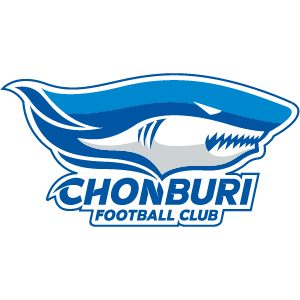
สโมสรฟุตบอลชลบุรี

| clubname = ชลบุรี เอฟซี
| image = สโมสรฟุตบอลจังหวัดชลบุรี.png
| fullname = สโมสรฟุตบอลชลบุรี
| nickname = ฉลามชล
| founded = พ.ศ. 2540 ในชื่อ "สโมสรฟุตบอลชลบุรี-สันนิบาตร สมุทรปราการ" (รวมทีม) พ.ศ. 2543 ในชื่อ "สโมสรฟุตบอลชลบุรี "(แยกออกจากสโมสรฟุตบอลสันนิบาตรฯ เพื่อเข้าร่วมการแข่งขันโปรวินเชียลลีก)
| ground = ชลบุรีสเตเดียม|ชลบุรี ไดกิ้น สเตเดียม
| capacity = 8,600
| owner = บริษัท ชลบุรี เอฟซี จำกัด
| chairman = วิทยา คุณปลื้ม
| manager = สินทวีชัย หทัยรัตนกุล
| coach = พิภพ อ่อนโม้
| league = ไทยลีก 2
| season = ไทยลีก ฤดูกาล 2566–67|2566–67
| position = ไทยลีก , อันดับที่ 14 (ตกชั้น)
| pattern_b1 = _zenit1617h
| leftarm1 = 0080ff
| body1 = 0000FF
| rightarm1 = 0080ff
| shorts1 = 0080ff
| socks1 = 0080ff
| pattern_b2 = _nikewhite
| leftarm2 = FFFFFF
| body2 = FFFFFF
| rightarm2 = FFFFFF
| shorts2 = FFFFFF
| socks2 = FFFFFF
| rightarm3=08E8DE
| body3= 08E8DE
| leftarm3=08E8DE
| shorts3=08E8DE
| socks3=08E8DE
| website =
| current = สโมสรฟุตบอลชลบุรี ในฤดูกาล 2567–2568
สโมสรฟุตบอลชลบุรี เป็นสโมสรฟุตบอลในประเทศไทย โดยเป็นสโมสรจากจังหวัดชลบุรี ปัจจุบันลงเล่นในไทยลีก 2 เคยได้ตำแหน่งชนะเลิศไทยลีก ในฤดูกาล 2550 ซึ่งปัจจุบันใช้สนามชลบุรีสเตเดียม|ชลบุรี ไดกิ้น สเตเดียม เป็นสนามเหย้าของสโมสร
== ประวัติสโมสร ==
=== ยุคเริ่มต้น ===
สโมสรฟุตบอลจังหวัดชลบุรี แต่เดิมเป็นทีมฟุตบอลเยาวชนของโรงเรียนอัสสัมชัญศรีราชา โดยมี อรรณพ สิงห์โตทอง, ธนศักดิ์ สุระประเสริฐ, สนธยา คุณปลื้ม และ วิทยา คุณปลื้ม เป็นผู้ดูแล โดยได้ส่งทีมฟุตบอลของโรงเรียนเข้าร่วมการแข่งขันในระดับเยาวชน และได้รับรางวัลชนะเลิศในหลายการแข่งขัน อาทิ การแข่งขันฟุตบอลนักเรียนกรมพลศึกษา เป็นต้น ย้อนรอย 'กว่าจะเป็นฉลามชล' 1 - ชลบุรี เอฟซี ต่อมาทางทีมฟุตบอลของโรงเรียนจึงสมัครเข้าร่วมการแข่งขัน ฟุตบอลถ้วยพระราชทาน ในนามของ ทีมฟุตบอลโรงเรียนอัสสัมชัญศรีราชา
ต่อมาเมื่อ "สมาคมสันนิบาตสงเคราะห์ จังหวัดสมุทรปราการ" ได้รับตำแหน่งรองชนะเลิศการแข่งขัน ฟุตบอลชิงถ้วยพระราชทานประเภท ข.|ฟุตบอลชิงถ้วยพระราชทานประเภท ข. ประจำปี 2539 ทางกลุ่มผู้ดูแลทีมฟุตบอลฯ ได้มีการเจรจาขอรวมทีม จึงได้ก่อตั้งเป็น สโมสรฟุตบอลชลบุรี–สันนิบาตฯ สมุทรปราการ และได้เข้าแข่งขันใน ไทยลีก 2|ดิวิชัน 1 ทำไมต้องเป็น ชลบุรี สันนิบาตร สมุทรปราการ - ไทยแลนด์สู้ๆ
=== ยุคโปรลีก ===
ต่อมาเมื่อทางสมาคมกีฬาจังหวัดชลบุรี ได้สิทธิ์เข้าร่วมแข่งขันโปรวินเชียลลีก ในปี 2543 จึงได้ออกมาก่อตั้ง ทีมฟุตบอลจังหวัดชลบุรี โดยได้แยกสโมสรฟุตบอลชลบุรี-สันนิบาตฯ สมุทรปราการ ซึ่งในขณะนั้นลงเล่นในดิวิชั่น 1 ออกจากกัน โดยผู้เล่นของทีมส่วนใหญ่ ได้นำผู้เล่นจากโรงเรียนอัสสัมชัญศรีราชา และ โรงเรียนจุฬาภรณราชวิทยาลัย|โรงเรียนจุฬาภรณราชวิทยาลัย ชลบุรี โดยในฤดูกาลแรกที่เข้าร่วมแข่งขัน (โปรวินเชียลลีก ฤดูกาล 2543/44|โปรลีก 2543/44) สโมสรจบอันดับที่ 3 ของตาราง
==== เลื่อนชั้นสู่ไทยลีก ====
ต่อมาในโปรวินเชียลลีก ฤดูกาล 2548|ฤดูกาล 2548 ทางฝ่ายจัดการแข่งขันได้มีการกำหนดให้ทีมจังหวัดที่ชนะเลิศและรองชนะเลิศ ได้สิทธิ์เลื่อนชั้นไปเล่นในไทยลีก และในปีนั้นสโมสรประสบความสำเร็จโดยได้ตำแหน่งชนะเลิศการแข่งขัน และได้สิทธิ์เลื่อนชั้นไปทำการแข่งขันในไทยแลนด์พรีเมียร์ลีกฤดูกาลถัดมา และในปีเดียวกันนั้นทางสโมสรได้เข้าร่วมการแข่งขันฟุตบอลชิงถ้วยพระราชทาน ควีนสคัพ|ฟุตบอลชิงถ้วยพระราชทานควีนสคัพ ในนามของสโมสรราชประชา และเข้าร่วมการแข่งขันสิงคโปร์คัพอีกด้วย
=== ยุคไทยลีก ===
ในไทยแลนด์พรีเมียร์ลีก ฤดูกาล 2550|ฤดูกาล 2550 สโมสรฯ ภายใต้การนำของจเด็จ มีลาภ หัวหน้าผู้ฝึกสอนในขณะนั้น สร้างประวัติศาสตร์ให้กับสโมสรและฟุตบอลในประเทศไทย|วงการฟุตบอลไทย โดยสามารถคว้าตำแหน่งชนะเลิศ ไทยลีก ได้เป็นสมัยแรก และถือว่าเป็นสโมสรฟุตบอลจังหวัด สโมสรแรกของประเทศไทยที่ทำได้ พร้อมกับได้สิทธิ์เข้าร่วมการแข่งขันเอเอฟซีแชมเปียนส์ลีก|เอเอฟซี แชมเปียนส์ลีก
==== ฤดูกาล 2551 ====
ไฟล์:Chonburi Home Kit 2008.jpg|thumb|เสื้อเหย้าของชลบุรีในฤดูกาล 2551 พร้อมตราสัญลักษณ์แบบเก่า
สโมสร ได้เริ่มต้นฤดูกาล โดยลงทำการแข่งขัน ฟุตบอลถ้วยพระราชทาน ก 2550|ฟุตบอลชิงถ้วยพระราชทาน ก. ประจำปี 2550 โดยได้ตำแหน่งชนะเลิศอีกด้วยในปีนั้น โดยเอาชนะ สโมสรฟุตบอลธนาคารกรุงไทย|สโมสรธนาคารกรุงไทย ไปได้ 1-0 จากการทำประตูของ ยูล์ โยเอส สตีเฟน บากา|จูเลียส บาก้า
ต่อมาก่อนที่ไทยแลนด์พรีเมียร์ลีก ฤดูกาล 2551|ไทยลีก 2551 จะเริ่มการแข่งขัน ในเดือนเมษายน สโมสรก็ได้เตรียมการที่จะจดทะเบียนสโมสรให้อยู่ในรูปแบบ บริษัทนิติบุคคล โดยใช้ชื่อ "บริษัท สโมสรฟุตบอลชลบุรี จำกัด" พร้อมกับจดลิขสิทธิ์ฉายาและตราสัญลักษณ์ของสโมสรด้วย ซึ่งทางบริษัท จะเข้ามาจัดการบริหารสโมสรอย่างเต็มตัว เพื่อความสะดวกในการวางงบประมาณทำทีมและแผนงานต่างๆ ชลบุรีพร้อมจดทะเบียน-แจงข่าวร้ายปล่อยฟาเบียโน่. "www.siamsport.co.th" (เรียกข้อมูล 18 เม.ย. 2551.)
ส่วนผลงานในลีกในฤดูกาลนั้น สโมสรไม่สามารถป้องกันตำแหน่งชนะเลิศไว้ได้ โดยได้แค่รองชนะเลิศ โดยสโมสรชนะเลิศในฤดูกาลนั้น คือ สโมสรฟุตบอลการไฟฟ้าส่วนภูมิภาค|สโมสรการไฟฟ้าส่วนภูมิภาค แต่ก็ยังได้สิทธิ์เข้าร่วมการแข่งขัน เอเอฟซีคัพ|เอเอฟซี คัพ ซึ่งเป็นถ้วยรองในระดับทวีปเอเชียแทน
===== เข้าร่วมแข่งขันในระดับทวีปครั้งแรก =====
สโมสรได้เข้าร่วมการแข่งขัน เอเอฟซีแชมเปียนส์ลีก|เอเอฟซี แชมเปียนส์ลีก เป็นครั้งแรก โดยจับฉลากแบ่งสาย อยู่ในสาย G ร่วมกับ เมลเบิร์น วิกตอรี (ออสเตรเลีย) กัมบะ โอซะกะ (ญี่ปุ่น) และ ช็อนนัมดรากอนส์|ชุนนัม ดรากอนส์ (เกาหลีใต้) โดยสโมสรได้เลือก สนามศุภชลาศัย เป็นสนามเหย้าแทน เนื่องเพราะ สนามสถาบันการพลศึกษา วิทยาเขตชลบุรี ไม่ผ่านมาตรฐานของสมาพันธ์ฟุตบอลเอเชีย ด้านผลงานของสโมสรในการแข่งขัน สโมสรทำผลงานได้อย่างยอดเยี่ยม โดยในช่วงสองเกมแรก สามารถบุกไปเสมอ กัมบะ โอซะกะ ได้ถึงประเทศญี่ปุ่น และกลับมาชนะ เมลเบิร์น วิกตอรี ได้ที่สนามศุภชลาศัย 3 ประตูต่อ 1
แต่ทว่า ใน 4 เกมที่เหลือ สโมสรทำผลงานได้ไม่ดีนัก โดยเก็บได้แค่คะแนนเดียว ในเกมที่เสมอกับ ชุนนัม ดรากอนส์ ทำให้สโมสร ต้องตกรอบแบ่งกลุ่มในปีนั้นด้วยอันดับสุดท้าย แต่ก็เป็นเกียรติประวัติให้กับสโมสร ที่ได้เป็นที่รู้จักในระดับเอเชียมากขึ้น
==== ฤดูกาล 2552 ====
ปี 2552 สโมสรได้มีการเปลี่ยนแปลงหัวหน้าผู้ฝึกสอน โดยได้แต่งตั้ง เกียรติศักดิ์ เสนาเมือง จาก สโมสรฟุตบอลบีบีซียู|สโมสรจุฬาฯ-สินธนา มาแทน จเด็จ มีลาภ ที่ย้ายไปเป็นหัวหน้าผู้ฝึกสอน สโมสรฟุตบอลพัทยา ยูไนเต็ด|สโมสรพัทยา ยูไนเต็ด โดยเริ่มต้นในปีนี้ ด้วยการได้ตำแหน่งชนะเลิศ ฟุตบอลถ้วยพระราชทาน ก ประจำปี 2551|ฟุตบอลชิงถ้วยพระราชทาน ก. ประจำปี 2551 ได้อีกครั้ง และเริ่มต้นการบริหารในรูปแบบนิติบุคคลขึ้น แต่ผลงานในลีกก็ยังไม่ประสบความสำเร็จ โดยทำได้เพียงตำแหน่งรองชนะเลิศอีกครั้งหนึ่ง โดยสโมสรชนะเลิศในฤดูกาลนั้น คือ สโมสรฟุตบอลเมืองทอง-หนองจอกยูไนเต็ด|สโมสรเมืองทอง-หนองจอก ยูไนเต็ด
===== เอเอฟซีคัพ 2552 =====
ไฟล์:CFC vs Kedah004.jpg|thumb|ชลบุรีพบกับเกดะห์ในเอเอฟซีคัพ 2009
สโมสรได้สิทธิร่วมแข่งขันในรายการ เอเอฟซีคัพ|เอเอฟซี คัพ ในฐานะรองชนะเลิศของลีก โดยจับฉลากแบ่งสายรอบแรก ชลบุรีได้อยู่ในสาย G โซนตะวันออก โดยอยู่ร่วมสายเดียวกับทีม ฮานอย เอซีบี (เวียดนาม) อีสเทิร์น แอธเลติก (ฮ่องกง) และ เคดาห์ (มาเลเซีย) Intriguing battles in AFC Cup 2009 จาก www.the-afc.com
ด้วยผลงานอันยอดเยี่ยมชลบุรีเข้ารอบ 16 ทีมสุดท้ายในฐานะแชมป์ของกลุ่ม G ไปเจอกับทีม พีเอสเอ็มเอส เมดาน จากประเทศอินโดนีเซีย ซึ่งชลบุรีเอาชนะไปได้ด้วยสกอร์ 4 ประตูต่อ 0 Chonburi 4-0 PSMS Medan จาก www.the-afc.com ผ่านเข้ารอบ 8 ทีมสุดท้ายได้สำเร็จ พบกับบินห์เยือง สโมสรจากเวียดนาม แต่ก็ต้องพบกับความผิดหวังเมื่อทีมตกรอบ 8 ทีมสุดท้าย
==== ฤดูกาล 2553 ====
ในปี 2553 สโมสรได้แต่งตั้ง จเด็จ มีลาภ กลับมาคุมทีมอีกครั้ง พร้อมกับย้ายสนามเหย้าจาก สนามสิรินธร ภายในโรงเรียนอัสสัมชัญศรีราชา มาที่สนามสถาบันการพลศึกษา วิทยาเขตชลบุรี โดยในฤดูกาลนี้ สโมสรจบด้วยอันดับที่ 3 ในการแข่งขัน แต่ก็ยังสามารถคว้ารางวัลชนะเลิศฟุตบอลถ้วย เอฟเอคัพ (ไทย)|มูลนิธิไทยคมเอฟเอคัพ เป็นครั้งแรก ทำให้สิทธิ์เข้าร่วมการแข่งขัน เอเอฟซีคัพ ฤดูกาล 2554
==== ฤดูกาล 2554 ====
ในปี 2554 สโมสร ได้ย้ายสนามเหย้าจาก สนาม สพล. ชลบุรี มาใช้ ชลบุรีสเตเดียม|ชลบุรี สเตเดียม โดยได้ วิทยา เลาหกุล มารับตำแหน่งผู้จัดการทีมเต็มตัว โดยทำงานร่วมกับ จเด็จ มีลาภ ซึ่งในปีเดียวกันนี้ สโมสรสามารถคว้าตำแหน่งชนะเลิศ ฟุตบอลถ้วยพระราชทานประเภท ก. ประจำปี 2553|ฟุตบอลถ้วยพระราชทาน ก. ประจำปี 2553 มาครองไว้ได้ ซึ่งถือเป็นสมัยที่สามในประวัติศาสตร์สโมสร และจบอันดับด้วยตำแหน่งรองชนะเลิศ ไทยพรีเมียร์ลีก 2554|ไทยลีก เป็นสมัยที่ 3 แต่ได้สิทธิเข้าไปเล่น รอบคัดเลือกใน เอเอฟซี แชมเปียนส์ ลีกอีกครั้ง
===== เอเอฟซีคัพ 2554 =====
ในฤดูกาลนี้ สโมสรได้สิทธิเข้าร่วมการแข่งขันอีกครั้ง จากการชนะเลิศ ไทยเอฟเอคัพ โดยผลการจับสลากแบ่งสาย สโมสรอยู่สาย H ร่วมสายกับ เปอซิปุระชัยปุระ (อินโดนีเซีย) เซาต์ไชน่า (ฮ่องกง) และ คิงฟิชเชอร์อีสต์เบงกอล (อินเดีย)
ผลการแข่งขันในรอบแบ่งกลุ่ม ปรากฏว่า สโมสรสามารถคว้าอันดับที่หนึ่งของกลุ่ม H ด้วยผลงาน ชนะ 4 เสมอ 1 และแพ้ 1 มี 13 คะแนน ได้สิทธิเข้ารอบ 16 ทีมสุดท้ายและได้สิทธิเล่นเป็นเจ้าบ้านพบกับ ศรีวิจาย่า จากอินโดนีเซีย AFC Cup - Schedule-Results จาก www.the-afc.com และสามารถเอาชนะเข้าสู่รอบ 8 ทีมสุดท้ายได้ โดยเข้าไปพบกับทีม นาซาฟ จากอุซเบกิสถาน โดยชลบุรีเป็นฝ่ายแพ้การดวลจุดโทษนาซาฟหลังประตูรวมสองนัดเท่ากัน 1 ประตู ต่อ 1 ตกรอบไปในที่สุด
==== ฤดูกาล 2555 ====
ปี 2555 สโมสร ได้มีการเปลี่ยนผู้สนับสนุนอุปกรณ์กีฬาจากเอฟบีที เป็น ไนกี้ ชลบุรี เอฟซี' จับมือ 'ไนกี้" เปิดตัวชุดแข่งใหม่สุดอลังการ จากหนังสือพิมพ์ไทยรัฐ ฉบับวันที่ 12 กุมภาพันธ์ 2555 และเริ่มเปิดฤดูกาลด้วยการป้องกันตำแหน่งคว้าตำแหน่งชนะเลิศ ฟุตบอลถ้วยพระราชทาน ก 2555|ฟุตบอลถ้วยพระราชทาน ก. ไว้ได้อีกสมัย โดยการเอาชนะจุดโทษ สโมสรฟุตบอลบุรีรัมย์ ยูไนเต็ด|สโมสรบุรีรัมย์ ยูไนเต็ด ไป 6 ประตูต่อ 5 ภายหลังเสมอในเวลา 90 นาที 2 ประตูต่อ 2 ส่วนในลีกนั้น ชลบุรีทำได้เพียงตำแหน่งรองชนะเลิศ เป็นสมัยที่ 4 ส่วนจเด็จ มีลาภ ย้ายไปเป็นผู้จัดการทีมสโมสรฟุตบอลสงขลา ยูไนเต็ด|สงขลา ยูไนเต็ด
===== เอเอฟซีแชมเปียนส์ลีก 2555 =====
ภายหลังจากเอเอฟซีปรับจำนวนทีมจากประเทศไทยให้สามารถเข้าร่วมแข่งขันในรายการเอเอฟซีแชมเปียนส์ลีกรอบแบ่งกลุ่ม 1 ทีม และรอบคัดเลือกอีก 1 ทีม ทำให้ชลบุรีได้สิทธิเข้าไปเล่นในรอบคัดเลือกเอเอฟซีแชมเปียนส์ลีกโซนตะวันออกอีกครั้ง ด้วยสาเหตุที่ว่า สโมสรฟุตบอลบุรีรัมย์ ยูไนเต็ด|บุรีรัมย์ ยูไนเต็ด คว้าตำแหน่งชนะเลิศทั้งรายการไทยพรีเมียร์ลีกและรายการเอฟเอคัพทั้งสองรายการ ทำให้ชลบุรีซึ่งได้ตำแหน่งรองชนะเลิศไทยพรีเมียร์ลีกใด้สิทธิตัวแทนของประเทศไทยอีกหนึ่งทีม โดยจะเข้าไปพบกับโปฮัง สตีลเลอร์ส จากเกาหลีใต้ ก่อนที่จะเข้าสู่รอบแบ่งกลุ่มต่อไป แต่กลับแพ้ไป 2-0 ต้องตกชั้นลงมาเล่นเอเอฟซีคัพแทน
===== เอเอฟซีคัพ 2555 =====
หลังจากที่ตกรอบคัดเลือกเอเอฟซีแชมเปียนส์ลีก จากการบุกไปแพ้ โปฮัง สตีลเลอร์ส ของเกาหลีใต้ไป 2 - 0 ชลบุรีได้สิทธ์ไปเล่นใน เอเอฟซีคัพ ซึ่งเป็นถ้วยรองของเอเอฟซีแชมเปียนส์ลีก โดยชลบุรีได้อยู่ใน กลุ่มจี ร่วมกับสโมสรฟุตบอลย่างกุ้ง ยูไนเต็ด|ย่างกุ้ง ยูไนเต็ด จากประเทศพม่า โฮม ยูไนเต็ด จากประเทศสิงคโปร์ และ ซิตี้เซนต์ แอธแลนติก จากประเทศฮ่องกง ซึ่งชลบุรี ได้แชมป์ของกลุ่มจี และ โฮม ยูไนเต็ด เป็นรองแชมป์
โดยชลบุรีสิทธ์ล่นในรอบ 16 ทีมสุดท้ายพบกับอัล ซาวร่า รองแชมป์ กลุ่มอี จากประเทศอิรัก ทำการแข่งขันในวันที่ 22 พฤษภาคม พ.ศ. 2555 เวลา 19.00 (ตามท้องถิ่น) ที่ ชลบุรีสเตเดียม จังหวัดชลบุรี ประเทศไทย ผลปรากฏว่า ชลบุรี ชนะ อัล ซาวร่า ไปได้ 1 - 0 จากประตูของ พิภพ อ่อนโม้ ในนาทีที่ 8 จึงผ่านเข้ารอบไปสู่รอบ 8 ทีมสุดท้ายต่อไป "พิภพฮีโร่ ชลบุรีเฉือนอัลซาวร่า 1-0 ลิ่วแปดทีมเอเอฟซีคัพ
ชลบุรีได้ไปเจอกับสโมสรกีฬาอัลชอร์ตา จากประเทศซีเรีย โดยรอบแรกเล่นที่ชลบุรีสเตเดียม ผลปรากฏว่าชลบุรีแพ้ไป 2 - 1 ทั้งที่นำไปก่อนตั้งแต่นาทีที่ 3 จาก ตีอาโก คุนญา "ฉลามชลเซ็ง อัลชอร์ต้าบุกเฉือน 2 - 1 ลุ้นรอบสองเอเอฟซีคัพ และรอบสองได้ไปเล่นที่สนาม ปรินทส์ โมฮัมเหม็ด สเตเดียม ที่ ประเทศจอร์แดน เนื่องจากสนามเหย้าของอัลชอร์ต้าซึ่งอยู่ในประเทศซีเรีย ในเมืองดามัสกัสได้มีเหตุการณ์ทางการเมืองเกิดขึ้น ทางเอเอฟซีจึงปรับให้มาเล่นที่สนามของประเทศจอร์แดนแทน ซึ่งผลปรากฏว่าครบ 90 นาที ชลบุรีนำอยู่ 2 - 1 แต่รวมสกอร์แล้วยังเสมออยู่ 3 - 3 เลยต้องต่อเวลาพิเศษไป ผลปรากฏว่าชลบุรีได้ 2 ประตู จากติอาโก คุนญา ในช่วงต่อเวลาพิเศษ ครบ 120 นาที ชลบุรีจึงบุกไปชนะได้ 4 - 2 รวมสกอร์จากนัดแรก ชลบุรีชนะไป 5 - 4 โดยรอบก่อนรอบรองชนะเลิศ ชลบุรีจะได้พบทีม สโมสรฟุตบอลอาร์บิล จากประเทศอิรัก "คุนญ่าแฮตทริกฉลามชลบุกดับอัลชอร์ต้า 4 - 2 หลังต่อเวลา ลิ่วตัดเชือก ซึ่งนัดแรกชลบุรีบุกไปแพ้ถึง 1 - 4 และนัดที่สองได้กลับมาเล่นที่ชลบุรีก็แพ้ไปด้วยสกอร์เดิม 1 - 4 รวมผลสองนัดชลบุรีตกรอบไปด้วยสกอร์รวม 8 - 2 คว้าอันดับ 3 ไปครอง
==== ฤดูกาล 2556 ====
ปี 2556 สโมสรเปิดตัววรวุฒิ ศรีมะฆะ เป็นหัวหน้าผู้ฝึกสอนคนใหม่ พร้อมกันนี้ได้แต่งตั้งเทิดศักดิ์ ใจมั่น ขึ้นโค้ชและผู้เล่นอีกตำแหน่งหนึ่ง ในปีนี้จบฤดูกาลด้วยดันดับสามในลีกแต่ได้สิทธิในการเข้าร่วมรายการเอเอฟซีแชมเปียนส์ลีกในรอบคัดเลือกรอบสอง ขณะเดียวกัน วิทยา เลาหกุล ได้ประกาศลาออกจากการคุมทีมและขึ้นไปดำรงตำแหน่งประธานพัฒนาเทคนิคตามเดิม โดยแต่งตั้ง มะซะฮิโระ วะดะ จากวิสเซล โคเบะ เข้ามาทำหน้าที่แทนนายใหญ่_ต้อนรับ_วาดะ_กุนซือใหม่_ฉลามชล_เซ็น_1_ปี/ นายใหญ่ ต้อนรับ วาดะ กุนซือใหม่ ฉลามชล เซ็น 1 ปี "chonburifootballclub.com". สโมสรฟุตบอลชลบุรีเอฟซี.
==== ฤดูกาล 2557 ====
ปี 2557 สโมสรภายใต้การคุมทีมของมะซะฮิโระ วะดะ จบฤดูกาลในตำแหน่งรองชนะเลิศทั้งรายการไทยพรีเมียร์ลีกและรายการไทยคมเอฟเอคัพ โดยพ่ายให้กับบางกอกกล๊าส 1-0 ภายหลังมะซะฮิโระ วะดะ ประกาศลาออกจากตำแหน่งผู้จัดการทีม มติผู้บริหารตัดสินใจดึง จเด็จ มีลาภ กลับมาคุมทีมอีกครั้ง
==== ฤดูกาล 2558 ====
ปี 2558 สโมสรที่ได้จเด็จ มีลาภ กลับมาคุมทีมอีกครั้ง พาทีมจบฤดูกาลในอันดับที่สี่ แต่ได้สิทธิในการเข้าร่วมรายการเอเอฟซีแชมเปียนส์ลีกในรอบเพลย์ออฟ รอบสองแทน สโมสรฟุตบอลสุพรรณบุรี ที่ขาดคุณสมบัติเข้าร่วมรายการนี้เนื่องจากติดปัญหาเรื่องคลับไลเซนซิ่ง โดยหลังจบนัดสุดท้ายของฤดูกาลที่ชลบุรีเปิดบ้านพ่ายให้กับ สโมสรฟุตบอลสระบุรี 0-3 จเด็จ มีลาภ ได้ประกาศลาออกจากตำแหน่งผู้จัดการทีมทันที
=== ยุคปัจจุบัน ===
ไฟล์:Chonburi FC 2016.jpg|thumb|ผู้เล่นชลบุรีในนัดที่ออกไปเยือนสโมสรฟุตบอลเมืองทอง ยูไนเต็ด|เมืองทอง ยูไนเต็ดเมื่อฤดูกาล 2559
สโมสร ได้มีการปรับเปลื่ยนนโยบายการพัฒนาสโมสร โดยเน้นใช้ผู้เล่นเยาวชนของสโมสรมากขึ้น โดยได้เริ่มต้นตั้งแต่ฤดูกาล 2556 โดยส่ง สโมสรฟุตบอลพานทอง|สโมสรพานทอง เข้าร่วมการแข่งขันฟุตบอลในระดับ ไทยลีก 4|ดิวิชัน 2 โดยนำนักฟุตบอลเยาวชนเข้าร่วม และพัฒนา ต่อยอดสู่สโมสรในอนาคต ต่อมาใน
==== ฤดูกาล 2559 ====
สโมสรฟุตบอลชลบุรีในฤดูกาล 2559|ฤดูกาล 2559 ได้แต่งตั้ง เทิดศักดิ์ ใจมั่น ขึ้นเป็นผู้จัดการทีมคนใหม่ของสโมสร ฉลามชล ประกาศ ตั้ง เทิดศักดิ์ นั่งแท่น ผจก.ทีม "chonburifootballclub.com". สโมสรฟุตบอลชลบุรีเอฟซี. และพร้อมกับดันนักฟุตบอลเยาวชนของสโมสรขึ้นสู่ ทีมชุดใหญ่ โดยผลงานในปีนี้ จบอันดับที่ 5 แข่ง 31 นัดมี 51 คะแนน
โดยในปีนี้ถือเป็นครั้งแรกที่ไทยลีกแข่งไม่จบฤดูกาล หลังจากสมาคมกีฬาฟุตบอลแห่งประเทศไทยฯ ประกาศยุติการแข่งขันในวันที่ 14 ตุลาคม พ.ศ. 2559 หลังจากมีการแข่งขันไปแล้ว 31 เกม เพื่อถวายความอาลัยแด่พระบาทสมเด็จพระปรมินทรมหาภูมิพลอดุลยเดช
==== ฤดูกาล 2560 ====
ใน สโมสรฟุตบอลชลบุรีในฤดูกาล 2560|ฤดูกาล 2560 จบอันดับที่ 7 แข่ง 34 นัดมี 53 คะแนน ทำให้ เทิดศักดิ์ ใจมั่น ประกาศลาออกจากตำแหน่งหลังสิ้นสุดฤดูกาล
==== ฤดูกาล 2561 ====
ผู้บริหารแต่งตั้ง โกรัน บาร์ยัคทาเรวิช ดำรงตำแหน่งผู้จัดการทีม 'ฉลามชล' แต่งตั้งกุนซือชาวเยอรมัน กุมบังเหียนคนใหม่ จากเว็บไซต์หนังสือพิมพ์ไทยรัฐ วันที่ 5 มกราคม 2561และแต่งตั้ง เทิดศักดิ์ ใจมั่น ดำรงตำแหน่งผู้ช่วย ต่อมา โกรันได้ลาออกจากตำแหน่งCite web|title=เหตุผลส่วนตัว!ชลบุรีแถลงแยกทางโกรัน Goal.com|website=www.goal.com และได้แต่งตั้ง จักรพันธ์ ปั่นปี ขึ้นเป็นหัวหน้าผู้ฝึกสอนแทน จบที่อันดับ 9 แข่ง 34 นัด มี 46 คะแนน ในฤดูกาลนั้น
==== ฤดูกาล 2562 ====
ในฤดูกาล 2562 ทีมมีผลงานไม่ค่อยดีนักโดยหลังจากการแข่งขันทั้งสิ้น 13 นัด ทีมตกอยู่ในอันดับ 10 ของตาราง และตกรอบรายการเอฟเอคัพ จักรพันธ์ ปั่นปี จึงตัดสินใจลาออกจากตำแหน่ง เมื่อวันที่ 31 พฤษภาคม 2562 แสดงสปิริต! “โค้ชโบ้” ประกาศลาออกจากกุนซือใหญ่ “ฉลามชล” ต่อมาบอร์ดบริหารสโมสรตัดสินใจแต่งตั้งสะสม พบประเสริฐ ขึ้นเป็นหัวหน้าผู้ฝึกสอนแทน "โค้ชเตี้ย" สะสม พบประเสริฐ คุมทัพ "ฉลามชล" สะสม พบประเสริฐ ได้ดึงตัวนักเตะมากประสบการณ์ เช่น ดัสกร ทองเหลา ธีรเทพ วิโนทัย สมปอง สอเหลบ มงคล นามนวด และสินทวีชัย หทัยรัตนกุล กลับมาช่วยประคองนักเตะเยาวชนที่มีอยู่ในทีม และสามารถจบที่อันดับ 7 มี 40 คะแนน ในฤดูกาลนั้น
==== ฤดูกาล 2563/2564 ====
ชลบุรี เอฟซี ยังมีผลงานไม่ดีต่อเนื่องจากฤดูกาลที่แล้ว โดยแข่งไปทั้งสิ้น 30 นัด มี 32 คะแนน จบอันดับที่ 12 ของฤดูกาล แต่สามารถเข้าไปถึงนัดชิงชนะเลิศรายการเอฟเอคัพ ได้สำเร็จ และจบด้วยการเป็นรองแชมป์
==== ฤดูกาล 2564/2565 ====
ชลบุรี เอฟซี เริ่มต้นฤดูกาลได้ดีในเลกแรก แข่งไป 15 นัด มี 28 คะแนน เป็นอันดับ 3 ในเลกแรก ทว่าหลังจบเลกแรกสโมสรมีความจำเป็นต้องขาย วรชิต กนิตศรีบำเพ็ญ ไป สโมสรฟุตบอลบีจี ปทุม ยูไนเต็ด|บีจี ปทุมยู ไนเต็ด เพื่อพยุงสภาพคล่องทางการเงินของสโมสรจากผลกระทบจากวิกฤติไวรัสโควิด-19 และการบาดเจ็บของเดนนิส มูริลลู กองหน้าคนสำคัญ ทำให้ในครึ่งฤดูกาลหลังผลการแข่งขันจึงตกลงเมื่อเทียบกับเลกแรก แต่ยู บย็อง-ซู ก็มีฟอร์มการเล่นที่ดีขึ้น สามารถประคองทีมจบฤดูกาลในอันดับที่ 7 ในส่วนของบอลถ้วยสามารถเข้าถึงรอบรองชนะเลิศรายการไทยลีกคัพ
==== ฤดูกาล 2566/2567 ====
เมื่อจบฤดูกาลนี้ ชลบุรี เอฟซี ต้องตกลงไปแข่งในไทยลีก 2 เป็นครั้งแรกในรอบ 18 ปีนับตั้งแต่สโมสรได้เลื่อนชั้นขึ้นมาเล่นในไทยลีกตั้งแต่ไทยแลนด์พรีเมียร์ลีก ฤดูกาล 2549|ฤดูกาล 2549
=== สัญลักษณ์สโมสร ===
ในวันที่ 23 ธันวาคม พ.ศ. 2555 ณ สนามชลบุรีสเตเดียม สโมสรฟุตบอลชลบุรีได้จัดพิธีเปิดตัวสัญลักษณ์สโมสรใหม่ ทดแทนสัญลักษณ์แบบเดิมที่ใช้งานมายาวนานนับสิบปี ทั้งนี้นายวิทยา คุณปลื้ม ประธานสโมสร ได้กล่าวถึงสาเหตุของการเปลี่ยนแปลงในครั้งนี้ว่าต้องการปรับปรุงภาพลักษณ์ของสโมสรให้มีความเป็นมืออาชีพพร้อมเข้าสู่การแข่งขันในระดับนานาชาติ จึงต้องมีการพัฒนาสัญลักษณ์สโมสรให้มีความเป็นสากลและมีเอกลักษณ์ของตัวเองCite web|title=ชลบุรีเผยโฉมโลโก้ใหม่"ฉลามแนวโหด" Goal.com|website=www.goal.com
ไฟล์:Chonburi SA.png|2543
ไฟล์:Chonburi 2000.png|2544 – 2545
ไฟล์:Chonburi 2005.png|2548
ไฟล์:Chonburi FC.svg|2549 - 2554
ไฟล์:สโมสรฟุตบอลจังหวัดชลบุรี.png|2555 – ปัจจุบัน
== สถิติ ==
=== ผลงานของสโมสรในแต่ละฤดูกาล ===
| class="wikitable" style="text-align: center"
|-
! rowspan="2" |ฤดูกาล
! colspan="9" |ลีก Select link to season required from chronological list.
! rowspan="2" |ไทยเอฟเอคัพ|เอฟเอคัพ
! rowspan="2" |ไทยลีกคัพ|ลีกคัพ
! rowspan="2" |ควีนสคัพ (ฟุตบอล)|ควีนสคัพ
! rowspan="2" |ฟุตบอลถ้วยพระราชทาน|ถ้วยพระราชทาน ก
! colspan="2" |สมาพันธ์ฟุตบอลเอเชีย#%E0%B8%81%E0%B8%B2%E0%B8%A3%E0%B9%81%E0%B8%82%E0%B9%88%E0%B8%87%E0%B8%82%E0%B8%B1%E0%B8%99|การแข่งขันระดับเอเชีย
! colspan="2" |ผู้ทำประตูสูงสุด
|-
!ระดับลีก
!แข่ง
!ชนะ
!เสมอ
!แพ้
!ได้
!เสีย
!แต้ม
!อันดับ
!เอเอฟซีแชมเปียนส์ลีก
!เอเอฟซีคัพ
!ชื่อ
!ประตู
|-
!2543/44
|โปรวินเชียลลีก ฤดูกาล 2543/44|โปรลีก
|22
|13
|5
|4
|30
|16
|44
| bgcolor="#deb678" |อันดับ 3
|–
|–
|–
|–
|–
|–
|
|
|-
! rowspan="2" |2545
| rowspan="2" |โปรวินเชียลลีก ฤดูกาล 2545|โปรลีก
|10
|4
|5
|1
|15
|7
|17
| style="background:#dfd |อันดับ 2 "(สาย เอ)"
| rowspan="2" |&nbsp;–
| rowspan="2" |&nbsp;–
| rowspan="2" |&nbsp;–
| rowspan="2" |&nbsp;–
| rowspan="2" |&nbsp;–
| rowspan="2" |&nbsp;–
| rowspan="2" |นิกร อนุวรรณ
| rowspan="2" |10
|-
|10
|5
|3
|2
|17
|12
|18
| style="background:silver;" |รองชนะเลิศ
|-
!2546
|โปรวินเชียลลีก ฤดูกาล 2546|โปรลีก
|22
|12
|5
|5
|62
|30
|32
| bgcolor="#deb678" |อันดับ 3
|&nbsp;–
|&nbsp;–
|&nbsp;–
|&nbsp;–
|&nbsp;–
|&nbsp;–
|วีระพงษ์ ศรีเพชร
|20
|-
!2547
|โปรวินเชียลลีก ฤดูกาล 2547|โปรลีก
|18
|5
|6
|7
|26
|26
|21
|อันดับ 7
|&nbsp;–
|&nbsp;–
|&nbsp;–
|&nbsp;–
|&nbsp;–
|&nbsp;–
|วีระพงษ์ ศรีเพชร
|6
|-
!2548
|โปรวินเชียลลีก ฤดูกาล 2548|โปรลีก
|22
|16
|3
|3
|57
|19
|51
| bgcolor="gold" |ชนะเลิศ
|&nbsp;–
|&nbsp;–
|&nbsp;–
|&nbsp;–
|&nbsp;–
|&nbsp;–
|พิภพ อ่อนโม้
|14
|-
!2549
|ไทยแลนด์พรีเมียร์ลีก 2549|ไทยลีก
|22
|5
|12
|5
|29
|28
|27
|อันดับ 8
|&nbsp;–
|&nbsp;–
|&nbsp;–
|&nbsp;–
|&nbsp;–
|&nbsp;–
|พิภพ อ่อนโม้
|7
|-
!2550
|ไทยแลนด์พรีเมียร์ลีก 2550|ไทยลีก
|30
|19
|6
|5
|50
|25
|63
| bgcolor="gold" |ชนะเลิศ
|&nbsp;–
|&nbsp;–
|&nbsp;–
|&nbsp;–
|&nbsp;–
|&nbsp;–
|พิภพ อ่อนโม้
|16
|-
!2551
|ไทยแลนด์พรีเมียร์ลีก 2551|ไทยลีก
|30
|15
|14
|1
|34
|14
|59
| style="background:silver;" |รองชนะเลิศ
|&nbsp;–
|&nbsp;–
|&nbsp;–
| bgcolor="gold" |ชนะเลิศ
|เอเอฟซีแชมเปียนส์ลีก|แบ่งกลุ่ม
|&nbsp;–
|พิภพ อ่อนโม้
|5
|-
!2552
|ไทยแลนด์พรีเมียร์ลีก 2552|ไทยลีก
|30
|18
|8
|4
|50
|30
|62
| style="background:silver;" |รองชนะเลิศ
|รอบ 16 ทีม
|
|รอบรองชนะเลิศ
| bgcolor="gold" |ชนะเลิศ
|
|เอเอฟซีคัพ|ก่อนรองชนะเลิศ
|โคเน่ โมฮัมเหม็ด
|14
|-
!2553
|ไทยพรีเมียร์ลีก 2553|ไทยลีก
|30
|17
|9
|4
|57
|28
|60
| bgcolor="#deb678" |อันดับ 3
| bgcolor="gold" |ชนะเลิศ
|รอบ 2
|รอบรองชนะเลิศ
|
|
|
|พิภพ อ่อนโม้
|10
|-
!2554
|ไทยพรีเมียร์ลีก 2554|ไทยลีก
|34
|20
|9
|5
|58
|29
|69
| style="background:silver;" |รองชนะเลิศ
|รอบ 5
|รอบรองชนะเลิศ
| rowspan=14 | "ยกเลิกการแข่งขัน"
| bgcolor="gold" |ชนะเลิศ
|
|เอเอฟซีคัพ|ก่อนรองชนะเลิศ
|พิภพ อ่อนโม้
|15
|-
!2555
|ไทยพรีเมียร์ลีก 2555|ไทยลีก
|34
|21
|7
|6
|65
|33
|70
| style="background:silver;" |รองชนะเลิศ
|รอบ 3
|ก่อนรองชนะเลิศ
| bgcolor="gold" |ชนะเลิศ
|
||เอเอฟซีคัพ|รอบรองชนะเลิศ
|พิภพ อ่อนโม้
|14
|-
!2556
|ไทยพรีเมียร์ลีก 2556|ไทยลีก
|32
|18
|8
|6
|61
|35
|62
| bgcolor="#deb678" |อันดับ 3
|รอบ 3
|ก่อนรองชนะเลิศ
| -
| -
| -
|ตีอากู คุนญา
|13
|-
!2557
|ไทยพรีเมียร์ลีก 2557|ไทยลีก
|38
|21
|13
|4
|62
|33
|76
| style="background:silver;" |รองชนะเลิศ
| style="background:silver;" |รองชนะเลิศ
|รอบ 16 ทีมสุดท้าย
| -
| -
| -
|ตีอากู คุนญา
|20
|-
!2558
|ไทยพรีเมียร์ลีก 2558|ไทยลีก
|34
|15
|12
|7
|62
|44
|57
|อันดับ 4
|รอบ 8 ทีมสุดท้าย
|รอบ 16 ทีมสุดท้าย
| -
| เอเอฟซีแชมเปียนส์ลีก 2015 รอบคัดเลือกเพลย์ออฟ#รอบเพลย์ออฟ|รอบเพลย์ออฟ
| -
|ตีอากู คุนญา
|17
|-
!2559
|ไทยพรีเมียร์ลีก 2559|ไทยลีก
|31
|14
|9
|8
|52
|33
|51
|อันดับ 5
| bgcolor="gold" |ชนะเลิศ
|รอบ 16 ทีมสุดท้าย
| -
| เอเอฟซีแชมเปียนส์ลีก 2016 รอบคัดเลือกเพลย์ออฟ#รอบเพลย์ออฟ|รอบเพลย์ออฟ
| -
|โรดรีกู แวร์จีลีอู
|15
|-
!2560
|ไทยลีก ฤดูกาล 2561|ไทยลีก
|34
|15
|8
|11
|59
|59
|53
|อันดับ 7
|รอบแรก
|รอบ 16 ทีมสุดท้าย
| -
| -
| -
|เรนัน มาร์เกวซ
|27
|-
!2561
|ไทยลีก ฤดูกาล 2561|ไทยลีก
|34
|13
|7
|14
|45
|53
|46
|อันดับ 9
|รอบ 8 ทีมสุดท้าย
|รอบ 8 ทีมสุดท้าย
| -
| -
| -
|วรชิต กนิตศรีบำเพ็ญ
|12
|-
!2562
|ไทยลีก ฤดูกาล 2562|ไทยลีก
|30
|11
|7
|12
|43
|45
|40
|อันดับ 7
|ช้าง เอฟเอคัพ 2562|รอบ 64 ทีมสุดท้าย
|โตโยต้า ลีกคัพ 2562|รอบ 32 ทีมสุดท้าย
| –
| –
| –
|ลูเคียน อาราอูโฌ จี อัลเมดา
|11
|-
!2563–64
|ไทยลีก ฤดูกาล 2563–64|ไทยลีก
|30
|9
|5
|16
|30
|46
|32
|อันดับ 12
| style="background:silver;" | ช้าง เอฟเอคัพ 2563–64|รองชนะเลิศ
|ยกเลิกการแข่งขัน
| –
| –
| –
|ไคอง (นักฟุตบอล)|ไคอง
|6
|-
!2564–65
|ไทยลีก ฤดูกาล 2564–65|ไทยลีก
|30
|12
|8
|10
|50
|40
|44
|อันดับ 7
|ช้าง เอฟเอคัพ 2564–65#รอบ 32 ทีมสุดท้าย|รอบ 32 ทีมสุดท้าย
|รีโว่ ลีกคัพ 2564–65|รอบรองชนะเลิศ
| –
| –
| –
|ยู บย็อง-ซู
|12
|-
!2565–66
|ไทยลีก ฤดูกาล 2565–66|ไทยลีก
|30
|13
|4
|13
|46
|38
|43
|อันดับ 6
|ช้าง เอฟเอคัพ 2565–66#รอบ 64 ทีมสุดท้าย|รอบ 64 ทีมสุดท้าย
|รีโว่ คัพ 2565–66#รอบ 32 ทีมสุดท้าย|รอบ 32 ทีมสุดท้าย
| –
| –
| –
|:en:Danilo Alves (footballer, born 1991)|ดานีลู อัลวิส
|14
|-
!2566–67
| bgcolor="#fcc" |ไทยลีก ฤดูกาล 2566–67|ไทยลีก
|30
|7
|9
|14
|33
|52
|30
|อันดับ 14
|ช้าง เอฟเอคัพ 2566–67#รอบก่อนรองชนะเลิศ|รอบก่อนรองชนะเลิศ
|รีโว่ คัพ 2566–67#รอบ 16 ทีมสุดท้าย|รอบ 16 ทีมสุดท้าย
| –
| –
| –
|:en:Willian Lira|วีลียัง ลีรา
|15
|-
!2567–68
|ไทยลีก 2 ฤดูกาล 2567–68|ไทยลีก 2
|
|
|
|
|
|
|
|
|
|
| –
| –
| –
|
|
|

=== ผลงานระดับทวีป ===
| class="wikitable"
|-
! style="color:white; background:blue;"| ฤดูกาล
! style="color:white; background:blue;"| การแข่งขัน
! style="color:white; background:blue;"| รอบ
! style="color:white; background:blue;"| คู่แข่ง
! style="color:white; background:blue;"| เหย้า
! style="color:white; background:blue;"| เยือน
! style="color:white; background:blue;"| รวม
|-
| rowspan="3"| 2551
| rowspan="3"| เอเอฟซีแชมเปียนส์ลีก 2008|เอเอฟซีแชมเปียนส์ลีก
| rowspan="3"| รอบแบ่งกลุ่ม
| กัมบะ โอซากะ
| style="text-align:center; background:#FFDDDD;"|0–2
| style="text-align:center; background:#FFFFDD;"|1–1
| rowspan="3" align="center"|อันดับที่ 4
|-
| สโมสรฟุตบอลเมลเบิร์นวิกตอรี|เมลเบิร์นวิกตอรี
| style="text-align:center; background:#DDFFDD;"|3–1
| style="text-align:center; background:#FFDDDD;"|1–3
|-
| ช็อนนัมดรากอนส์
| style="text-align:center; background:#FFFFDD;"|2–2
| style="text-align:center; background:#FFDDDD;"|0–1
|-
| rowspan="5"| 2552
| rowspan="5"| เอเอฟซีคัพ 2552|เอเอฟซีคัพ
| rowspan="3"| รอบแบ่งกลุ่ม
| สโมสรกีฬาอีสเทิร์น|อีสเทิร์น
| style="text-align:center; background:#DDFFDD;"|4–1
| style="text-align:center; background:#FFDDDD;"|1–2
| rowspan="3" align="center"|อันดับที่ 1
|-
| Kedah FA|เกดะห์
| style="text-align:center; background:#DDFFDD;"|3–1
| style="text-align:center; background:#DDFFDD;"|1–0
|-
| สโมสรฟุตบอลฮานอย|ฮานอย เอซีบี
| style="text-align:center; background:#DDFFDD;"|6–0
| style="text-align:center; background:#DDFFDD;"|2–0
|-
| รอบ 16 ทีมสุดท้าย
| เปเอ็ซเอ็มเอ็ซ เมดัน
| colspan=3; style="text-align:center; background:#DDFFDD;"|4–0
|-
| รอบก่อนรองชนะเลิศ
| Becamex Bình Dương FC|บิ่ญเซือง
| style="text-align:center; background:#FFFFDD;"|2–2
| style="text-align:center; background:#FFDDDD;"|0–2
| style="text-align:center; background:#FFDDDD;"|2–4
|-
| rowspan="5"| 2554
| rowspan="5"| เอเอฟซีคัพ 2554|เอเอฟซีคัพ
| rowspan="3"| รอบแบ่งกลุ่ม
| สโมสรฟุตบอลอีสต์เบงกอล|อีสต์เบงกอล
| style="text-align:center; background:#DDFFDD;"|4–0
| style="text-align:center; background:#FFFFDD;"|4–4
| rowspan="3" align="center"|อันดับที่ 1
|-
| South China AA|เซาท์ไชนา
| style="text-align:center; background:#DDFFDD;"|3–0
| style="text-align:center; background:#DDFFDD;"|3–0
|-
| Persipura Jayapura|เปอร์ซิจายาปูรา
| style="text-align:center; background:#DDFFDD;"|4–1
| style="text-align:center; background:#FFDDDD;"|0–3
|-
| รอบ 16 ทีมสุดท้าย
| Sriwijaya FC|ศรีวิชัย
| colspan=3; style="text-align:center; background:#DDFFDD;"|3–0
|-
| รอบก่อนรองชนะเลิศ
| FC Nasaf|นาซาฟการ์ชี
| style="text-align:center; background:#FFDDDD;"|0–1
| style="text-align:center; background:#DDFFDD;"|1–0
| style="text-align:center; background:#FFFFDD;"|1–1 (3–4 การยิงลูกโทษ|ลูกโทษ)
|-
| rowspan="7"| 2555
| rowspan="1"| เอเอฟซีแชมเปียนส์ลีก 2012|เอเอฟซีแชมเปียนส์ลีก
| รอบคัดเลือกเพลย์ออฟ
| โปฮัง สตีลเลอร์ส
| colspan=3; style="text-align:center; background:#FFDDDD;"|0–2
|-
| rowspan="6"| เอเอฟซีคัพ 2555|เอเอฟซีคัพ
| rowspan="3"| รอบแบ่งกลุ่ม
| สโมสรฟุตบอลย่างกุ้งยูไนเต็ด|ย่างกุ้งยูไนเต็ด
| style="text-align:center; background:#DDFFDD;"|1–0
| style="text-align:center; background:#FFFFDD;"|1–1
| rowspan="3" align="center"|อันดับที่ 1
|-
| สโมสรฟุตบอลโฮม ยูไนเต็ด|โฮม ยูไนเต็ด
| style="text-align:center; background:#DDFFDD;"|1–0
| style="text-align:center; background:#DDFFDD;"|2–1
|-
| Citizen AA|ซิติเซน
| style="text-align:center; background:#DDFFDD;"|2–0
| style="text-align:center; background:#FFFFDD;"|3–3
|-
| รอบ 16 ทีมสุดท้าย
| Al-Zawra'a SC|Al-Zawra'a
| colspan=3; style="text-align:center; background:#DDFFDD;"|1–0
|-
| รอบก่อนรองชนะเลิศ
| Al Shorta SC (Damascus)|Al-Shorta
| style="text-align:center; background:#FFDDDD;"|1–2
| style="text-align:center; background:#DDFFDD;"|4–2
| style="text-align:center; background:#DDFFDD;"|5–4
|-
| รอบรองชนะเลิศ
| Erbil SC|Arbil
| style="text-align:center; background:#FFDDDD;"|1–4
| style="text-align:center; background:#FFDDDD;"|1–4
| style="text-align:center; background:#FFDDDD;"|2–8
|-
| rowspan="2"| 2557
| rowspan="2"| เอเอฟซีแชมเปียนส์ลีก 2014|เอเอฟซีแชมเปียนส์ลีก
| รอบคัดเลือกรอบ 2
| South China AA|เซาท์ไชนา
| colspan=3; style="text-align:center; background:#DDFFDD;"|3–0
|-
| รอบคัดเลือกรอบ 3
| สโมสรฟุตบอลเป่ย์จิงกั๋วอัน|เป่ย์จิงกั๋วอัน
| colspan=3; style="text-align:center; background:#FFDDDD;"|0–4
|-
| rowspan="2"| 2558
| rowspan="2"| เอเอฟซีแชมเปียนส์ลีก 2015|เอเอฟซีแชมเปียนส์ลีก
| รอบคัดเลือกรอบ 2
| Kitchee SC|คิตฉี
| colspan=3; style="text-align:center; background:#DDFFDD;"|4–1
|-
| รอบเพลย์ออฟ
| คาชิวะ เรย์โซล
| colspan=3; style="text-align:center; background:#FFDDDD;"|2–3 
|-
| rowspan="2"| 2559
| rowspan="2"| เอเอฟซีแชมเปียนส์ลีก 2016|เอเอฟซีแชมเปียนส์ลีก
| รอบคัดเลือกรอบ 2
| สโมสรฟุตบอลย่างกุ้งยูไนเต็ด|ย่างกุ้งยูไนเต็ด
| colspan=3; style="text-align:center; background:#DDFFDD;"|3–2 
|-
| รอบเพลย์ออฟ
| สโมสรฟุตบอลโตเกียว|เอฟซี โตเกียว
| colspan=3; style="text-align:center; background:#FFDDDD;"|0–9
|-
|
== ผู้เล่น ==
=== ผู้เล่นชุดปัจจุบัน ===
=== ผู้เล่นที่ถูกยืมตัว ===
=== ผู้เล่นชุด U-23 ===
== ทีมงานประจำสโมสร ==
===ฝ่ายบริหาร & ฝ่ายเจ้าหน้าที่ทีมและเทคนิค===
== หัวหน้าผู้ฝึกสอน ==
"ตั้งแต่ปี พ.ศ. 2544 ถึงปัจจุบัน"
| class="wikitable"
|+
|-
! ปี
! ชื่อ
! เกียรติประวัติ
|-
|2544
| สมภพ สุขสมบัติ
|
|-
|2545 – 2546
| จเด็จ มีลาภ
|
|-
| 2547 – 2549
| วิทยา เลาหกุล
| ชนะเลิศ โปรวินเชียลลีก ฤดูกาล 2548|โปรลีก 2548
|-
| 2550 – 2551
| จเด็จ มีลาภ
| ชนะเลิศ ไทยแลนด์พรีเมียร์ลีก 2550, ชนะเลิศ ฟุตบอลถ้วยพระราชทาน ก 2550|ถ้วย ก. ครั้งที่ 73
|-
| 2552
| เกียรติศักดิ์ เสนาเมือง
| ชนะเลิศ ฟุตบอลถ้วยพระราชทาน ก ประจำปี 2551|ถ้วย ก. ครั้งที่ 74, รองชนะเลิศ ไทยพรีเมียร์ลีก 2552
|-
| 2553 – 2554
| จเด็จ มีลาภ
| ชนะเลิศ มูลนิธิไทยคม เอฟเอคัพ 2553|เอฟเอคัพ 2553, ชนะเลิศ ถ้วย ก. ครั้งที่ 76
|-
| 2554 – 2556
| วิทยา เลาหกุล
| รองชนะเลิศ ไทยพรีเมียร์ลีก 2554, ไทยพรีเมียร์ลีก 2555, ชนะเลิศ ถ้วย ก. ครั้งที่ 77
|-
| 2557
| มะซะฮิโระ วะดะ
| รองชนะเลิศ ไทยพรีเมียร์ลีก 2557, รองชนะเลิศ ไทยคม เอฟเอคัพ 2557|เอฟเอคัพ 2557
|-
| 2558
| จเด็จ มีลาภ
|
|-
| 2559 – 2560
| เทิดศักดิ์ ใจมั่น
|
|-
| 2561 – 2562
| จักรพันธ์ ปั่นปี
|
|-
| 2562 – 2566
| สะสม พบประเสริฐ
| รองชนะเลิศ ช้าง เอฟเอคัพ 2563–64|เอฟเอคัพ 2563–64
|-
| 2566
| อดุล หละโสะ
|
|-
| 2566
| มาโกโตะ เทงูราโมริ
|
|-
| 2566
| ณัฐวุฒิ วิจิตรเวชการ (รักษาการ)
|
|-
|2566 – 2567
| วิทยา เลาหกุล
|
|-
|2567 –
| พิภพ อ่อนโม้
|
|
== เกียรติประวัติ ==
=== ลีก ===
* ไทยพรีเมียร์ลีก
** ชนะเลิศ (1) : ไทยแลนด์พรีเมียร์ลีก 2550|2550 ตารางสรุปคะแนนไทยแลนด์ พรีเมียร์ลีก 2007 สมาคมฟุตบอลแห่งประเทศไทย
** รองชนะเลิศ (5) : ไทยแลนด์พรีเมียร์ลีก 2551|2551, ไทยแลนด์พรีเมียร์ลีก 2552|2552, ไทยพรีเมียร์ลีก 2554|2554, ไทยพรีเมียร์ลีก 2555|2555, ไทยพรีเมียร์ลีก 2557|2557
* โปรวินเชียลลีก:
**ชนะเลิศ (1) : โปรวินเชียลลีก ฤดูกาล 2548|2548
** รองชนะเลิศ (1) : โปรวินเชียลลีก ฤดูกาล 2545|2545
=== ถ้วย ===
* เอฟเอคัพ (ไทย)|เอฟเอคัพ
**ชนะเลิศ (2) : มูลนิธิไทยคม เอฟเอคัพ 2553|2553, ช้าง เอฟเอคัพ 2559|2559 (ครองแชมป์ร่วมกับ สโมสรฟุตบอลราชบุรี มิตรผล|ราชบุรี มิตรผล, สโมสรฟุตบอลจังหวัดชัยนาท|ชัยนาท ฮอร์นบิล และ สโมสรฟุตบอลจังหวัดสุโขทัย|สุโขทัย เอฟซี)
** รองชนะเลิศ (2) : มูลนิธิไทยคม เอฟเอคัพ 2557|2557, ช้าง เอฟเอคัพ 2563–64|2563–64
* ฟุตบอลชิงถ้วยพระราชทานประเภท ก.|ถ้วยพระราชทาน ก.:
**ชนะเลิศ (4) : ฟุตบอลถ้วยพระราชทาน ก 2550|2550, ฟุตบอลถ้วยพระราชทาน ก 2551|2551, 2554, 2555
* ควีนสคัพ (ฟุตบอล)|ควีนสคัพ:
** รอบรองชนะเลิศ (2) : 2552, 2553
* สิงคโปร์คัพ:
** รองชนะเลิศ (1) : 2549
* เอเอฟซีคัพ
**รอบรองชนะเลิศ (1) - เอเอฟซีคัพ 2555|2555
** รอบ 8 ทีมสุดท้าย (2) - 2552, เอเอฟซีคัพ 2011|2554
== สโมสรพันธมิตร ==
* กัมบะ โอซากะ
* วิสเซล โคเบะ
* สโมสรฟุตบอลเอฟเวอร์ตัน|เอฟเวอร์ตัน
== อ้างอิง ==
== แหล่งข้อมูลอื่น ==
* เว็บไซต์อย่างเป็นทางการสโมสรฟุตบอลชลบุรี
*
Navboxes
| bg = #0088cf
| fg = white
| bordercolor = #0056a2
| title = บทความเกี่ยวข้อง
หมวดหมู่:สโมสรฟุตบอลชลบุรี|
หมวดหมู่:สโมสรในไทยลีก
หมวดหมู่:สโมสรฟุตบอลในจังหวัดชลบุรี|ชลบุรี
หมวดหมู่:สโมสรฟุตบอลที่ก่อตั้งในปี พ.ศ. 2540
หมวดหมู่:ผู้ชนะเลิศในไทยเอฟเอคัพ|ช
หมวดหมู่:ทีมเพลเยอร์อันโนนส์แบตเทิลกราวดส์
หมวดหมู่:ทีมอารีนาออฟเวเลอร์
หมวดหมู่:ทีมโดตา
หมวดหมู่:ทีมฟีฟ่า (วิดีโอเกมซีรีส์)
หมวดหมู่:ทีมฮาร์ตสโตน